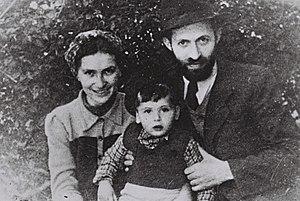
Le conjoint du Premier ministre israélien est le mari ou la femme du Premier ministre d'Israël. Il assiste le Premier ministre dans ses fonctions cérémonielles. La femme du Premier ministre actuel, Benyamin Netanyahou, est Sara Netanyahou.